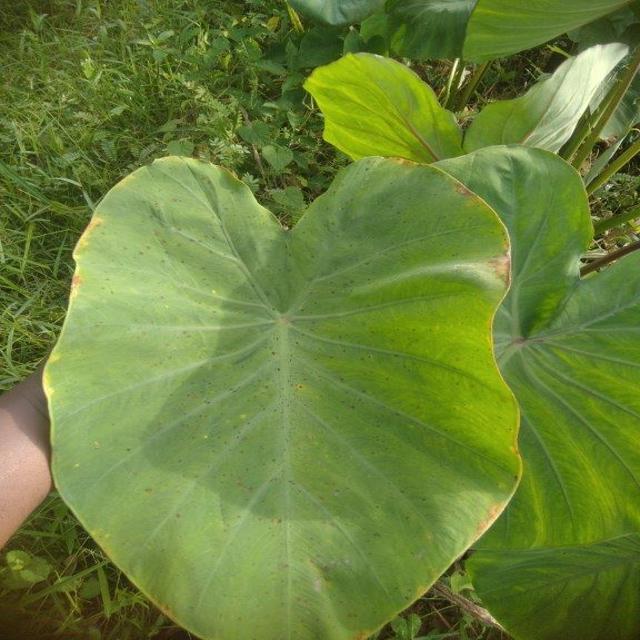
Label: Early_Blight